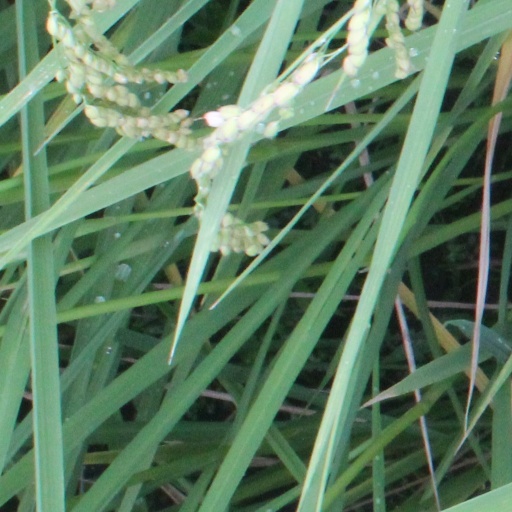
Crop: rice